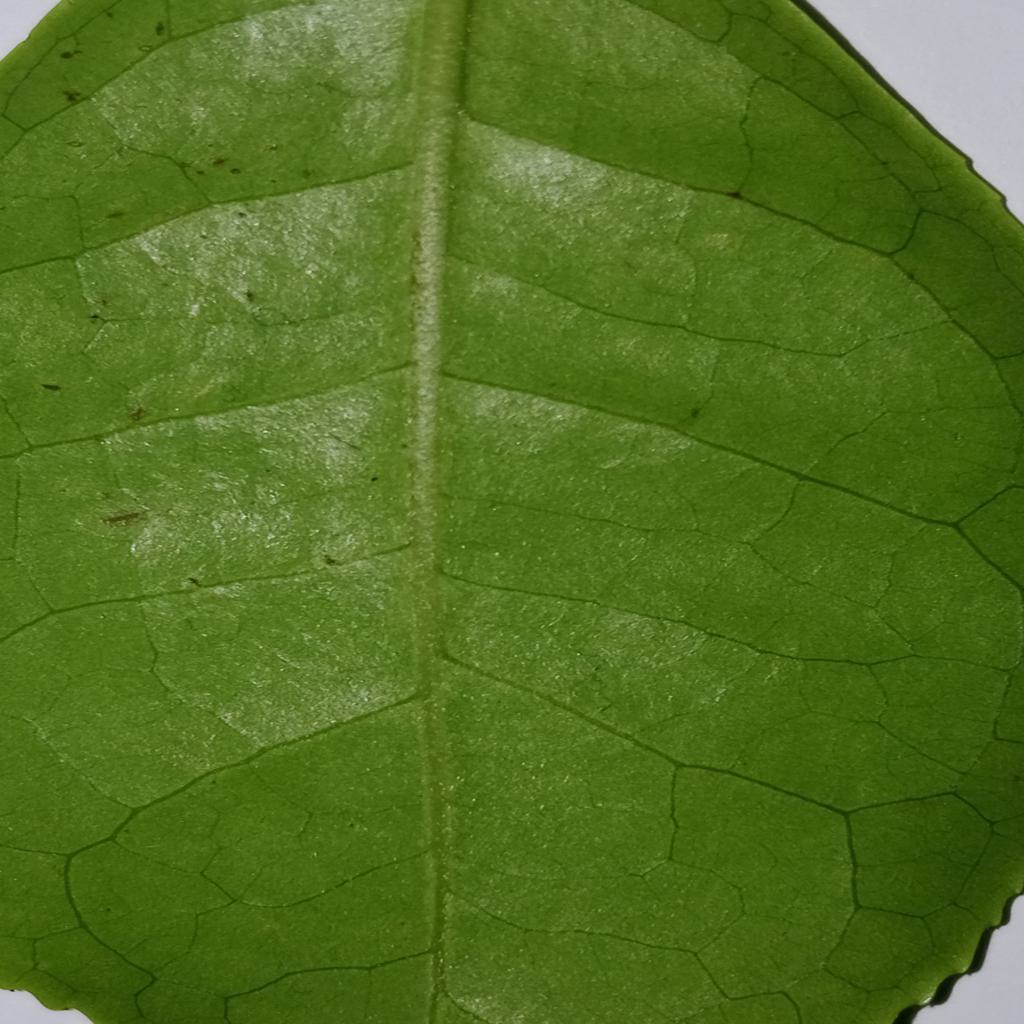
Label: Healthy